Joe Martinez (baseball)

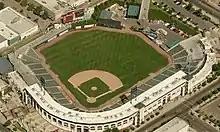
Chukchansi Park was Martinez's home stadium during his time with the Grizzlies.

Martinez attended spring training with the Giants in 2010, but right elbow inflammation limited him to one game, and he was optioned to Fresno on March 23. That season, "The Fresno Bee" reported that he was "arguably [the Grizzlies'] best starter". In 14 games (13 starts), he posted a 5–3 record, a 3.32 ERA, 65 strikeouts, 26 walks, and 78 hits allowed in innings pitched. Due to an injury to Todd Wellemeyer, Martinez was called up by the Giants on June 11. Starting in place of Wellemeyer against the Baltimore Orioles on June 15, Martinez pitched innings but allowed four runs in a 4–1 defeat. "I was a little out of synch not having pitched for 10 days, but it was good enough to get a lot of ground balls that just found holes," Martinez afterwards described his performance. The Giants elected to use top prospect Madison Bumgarner the next time Wellemeyer's turn in the rotation came around, and Martinez was moved to the bullpen. Seldom-used, he made only four appearances (counting the start) through the trade deadline of July 31, posting an 0–1 record and a 4.91 ERA. On that date, he was traded to the Pittsburgh Pirates with John Bowker for Javier López.